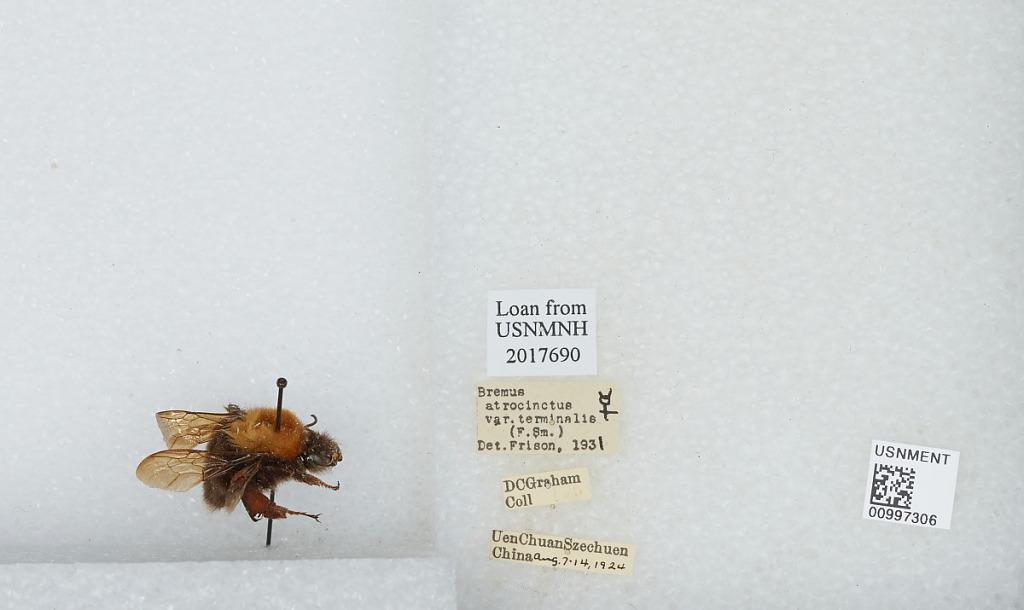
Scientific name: Bombus (Festivobombus) festivus Smith
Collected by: D. Graham
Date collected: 1924-8-7
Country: China
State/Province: Sichuan
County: Ngawa Tibetan and Qiang
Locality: Uen Chuan
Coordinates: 31.4839, 103.588
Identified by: Frison